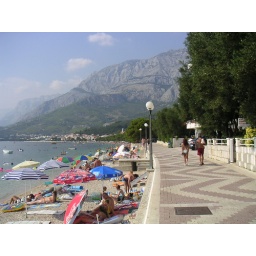
An elegant walkway winds it way along the beach in Tucepi, with breathtaking mountains in the background.